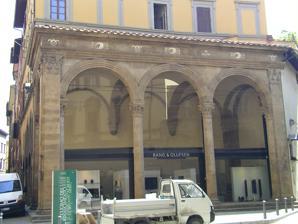
Building: Loggia Rucellai
Country: Italy
Year built: 1466
Loggia in Florence, Italy 43°46′16.04″N 11°14′59.36″E / 43.7711222°N 11.2498222°E / 43.7711222; 11.2498222 Loggia Rucellai The Loggia Rucellai in 2006 Alternative names Loggia dei Rucellai General information Town or city Florence Country Italy Completed 1466 The Loggia Rucellai is an Italian Renaissance loggia in Florence , Italy. It stands opposite Palazzo Rucellai in the Via della Vigna Nuova, and faces onto Piazza de' Rucellai . It was built by Giovanni di Paolo Rucellai in the 1460s; it may have been designed by Leon Battista Alberti , but this attribution is disputed. Originally intended as a place for the Rucellai family to have weddings and other celebrations, it is now glazed and used as a shop. History The Loggia Rucellai in 1880 The loggia was completed before 8 June 1466, the date of the wedding-feast of Giovanni's son Bernardo Rucellai and Nannina de' Medici , the daughter of Piero di Cosimo de' Medici and elder sister to Lorenzo il Magnifico . At the feast, 500 guests were seated on a dais which occupied the loggia and the whole of the piazza and the street in front of Palazzo Rucellai. References